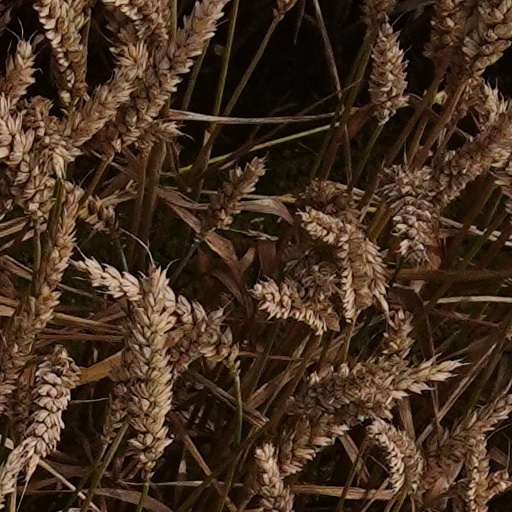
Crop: wheat